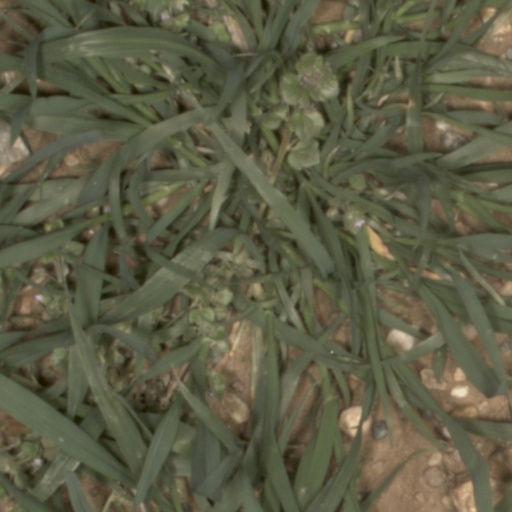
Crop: wheat